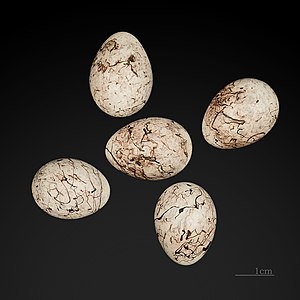
Gulspurv
Æg af gulspurv, Emberiza citrinella
Gulspurven er en fugleart i familien af værlinger. Fuglen måler 16,5 cm. Den er en almindelig ynglefugl i Danmark, hvor den holder til i åbne områder med skov, krat eller levende hegn.